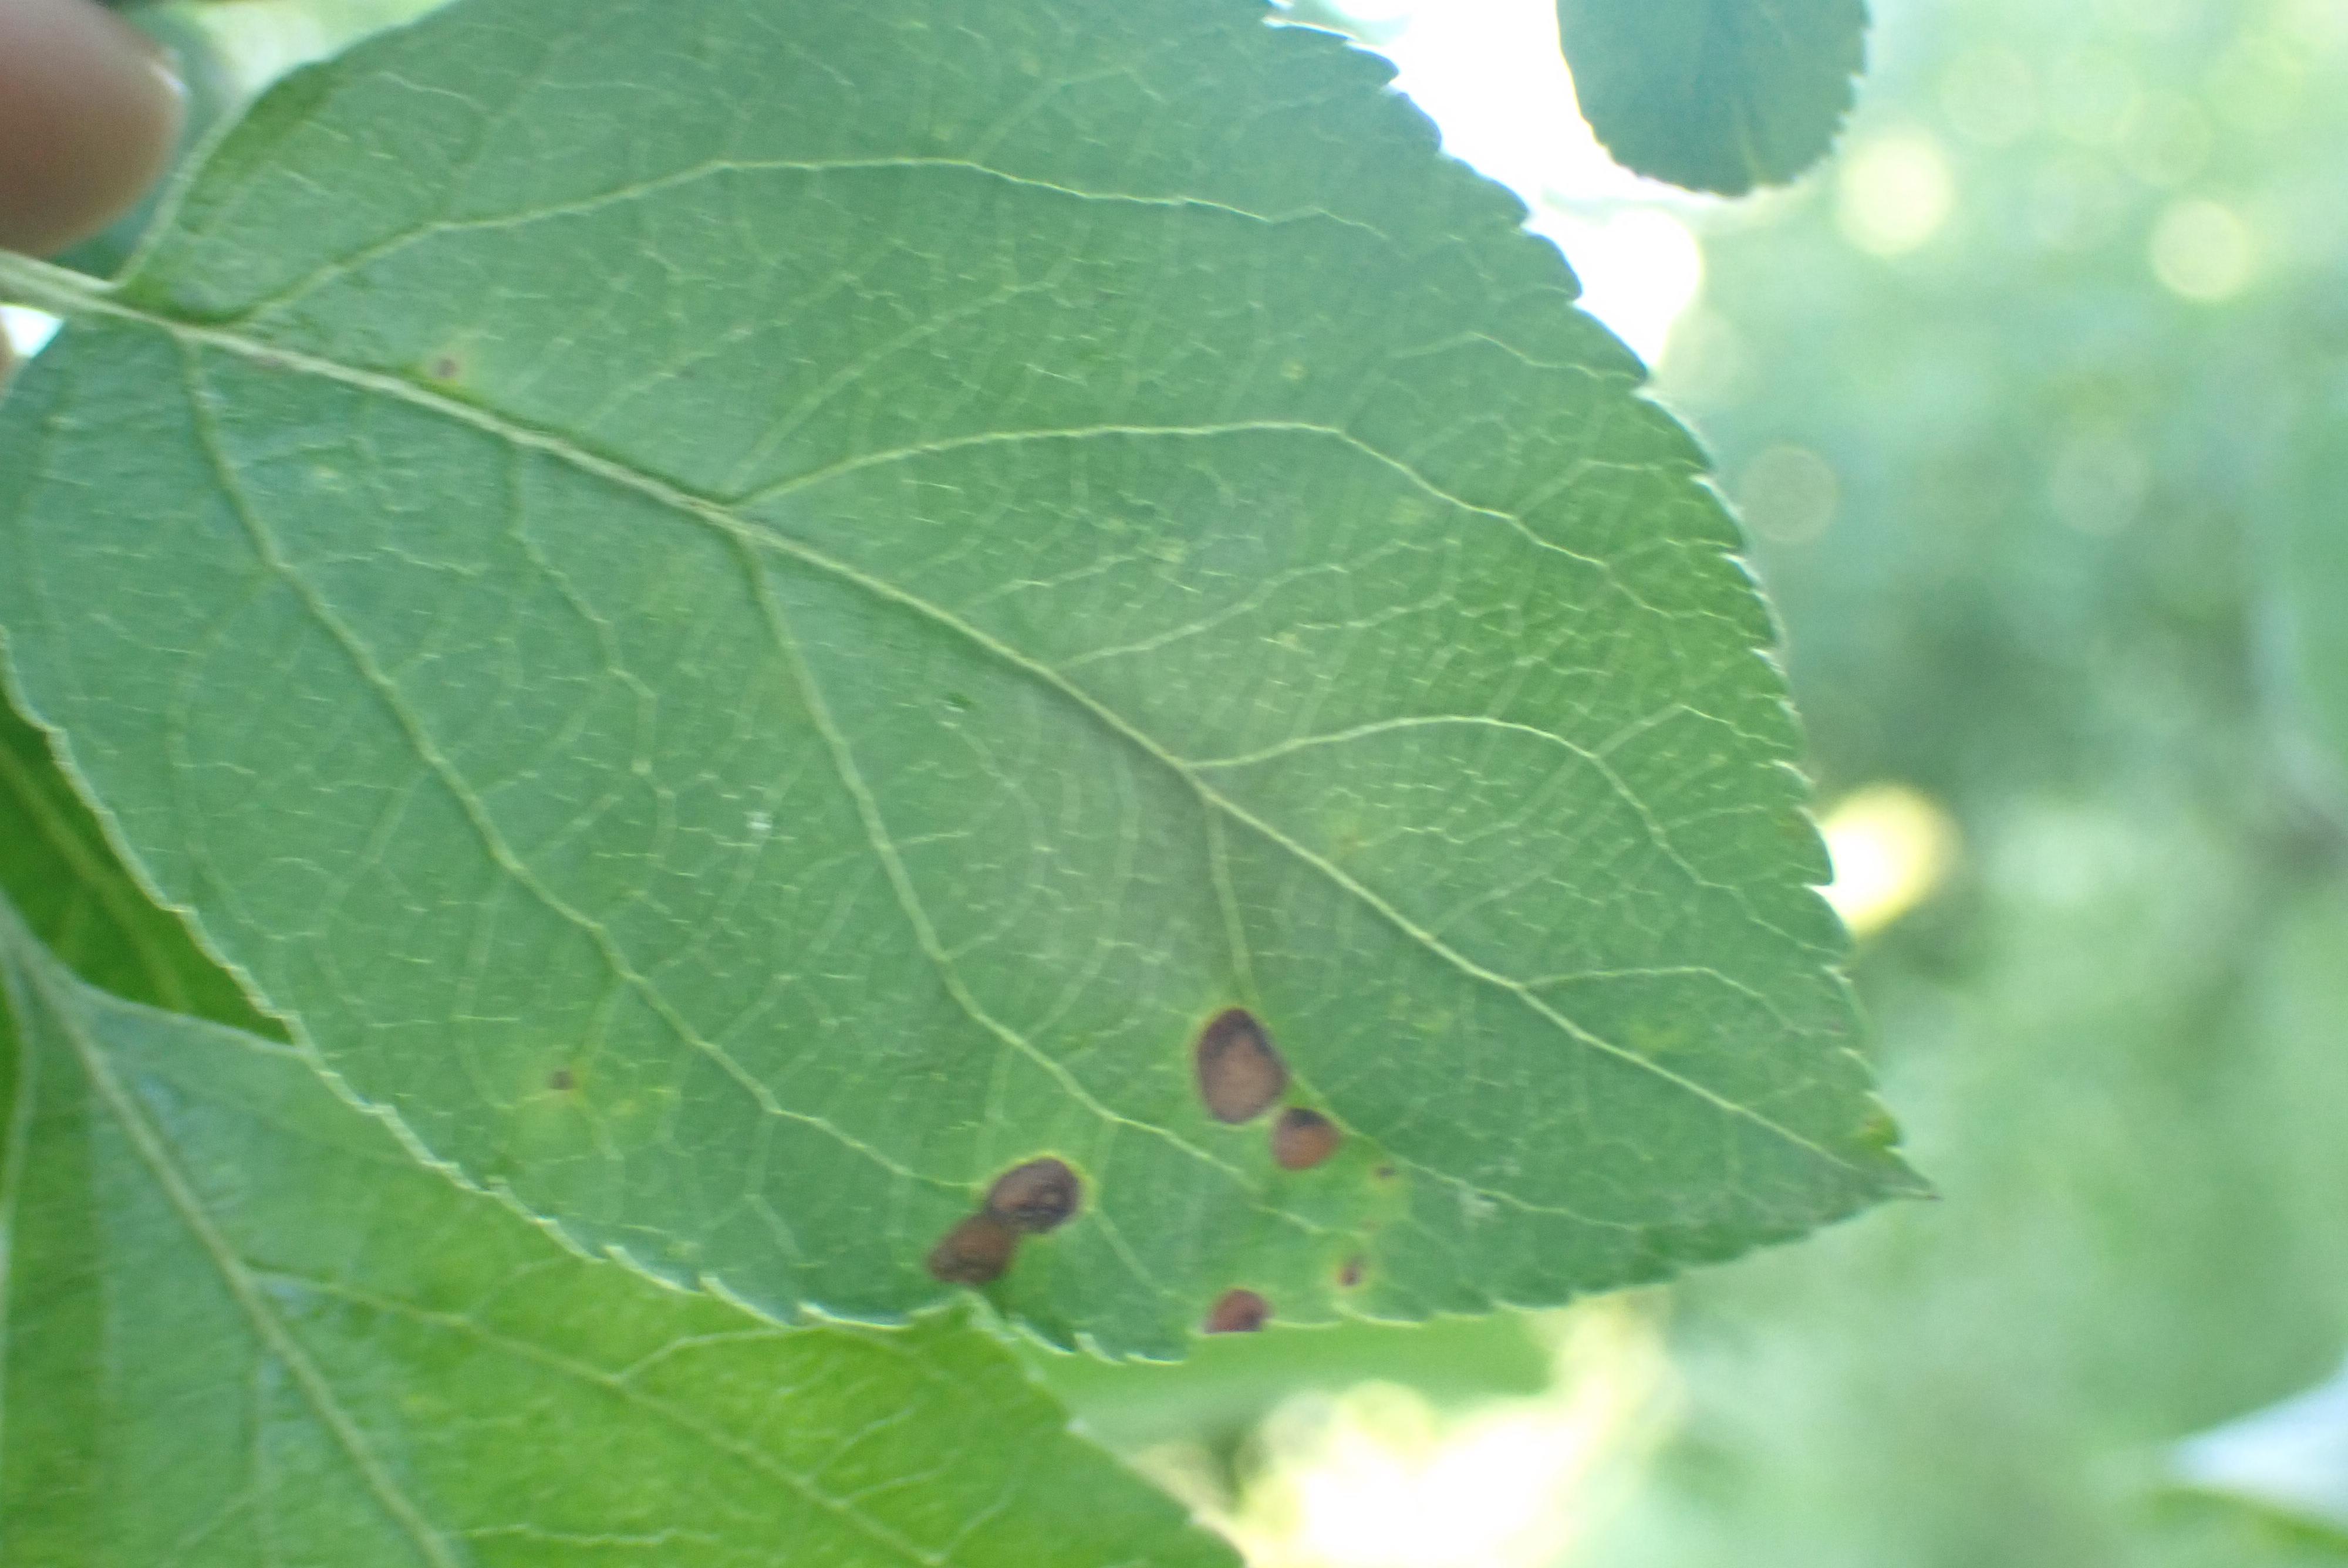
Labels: frog_eye_leaf_spot